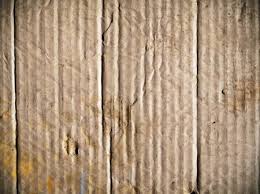
Label: cardboard